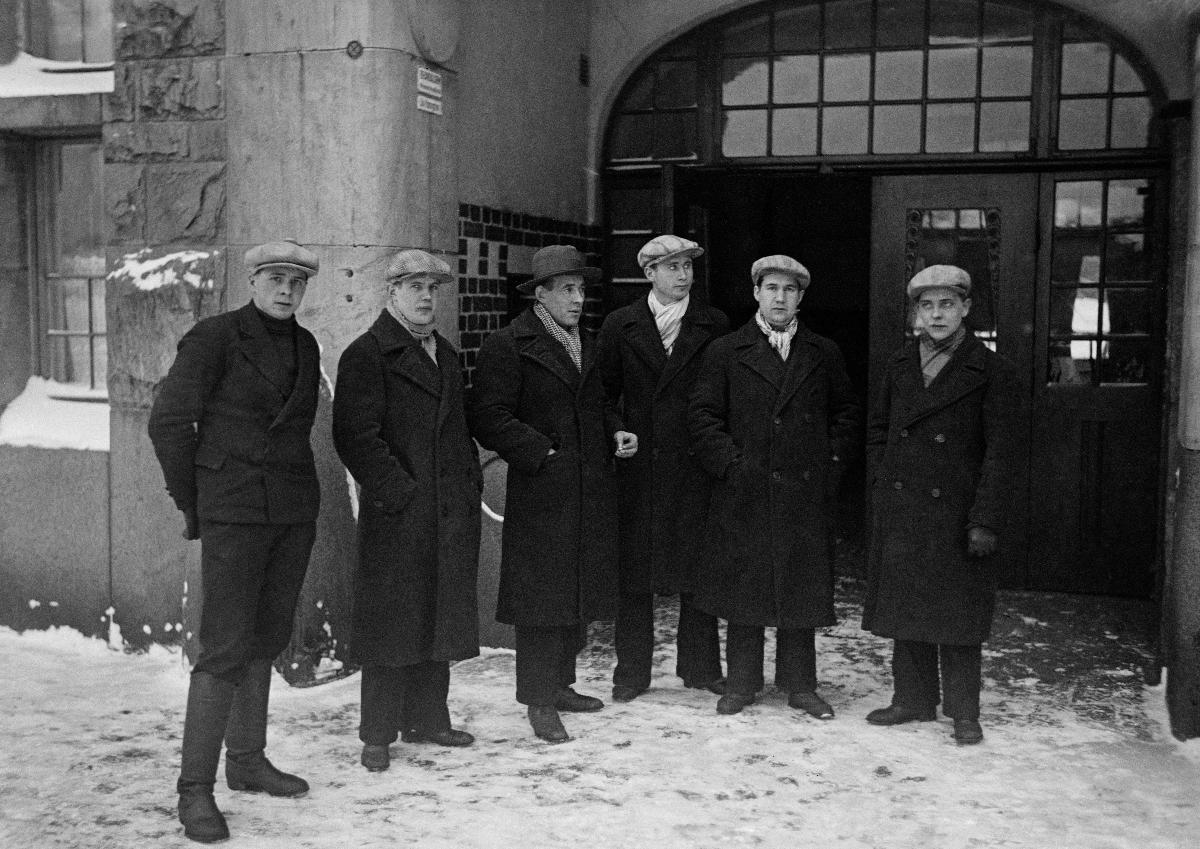
s/s Orionin onnettomuus
s/s Orions olycka; The accident of s/s Orion
sisällön kuvaus: Höyrylaiva s/s Orion ajoi lumimyrskyssä karille Helsingin edustalla 28.12.1931. Orionilta pelastettuja miehiä Sailors Home:n edessä 29.12.1931. Vasemmalta oikealle: Matruusi Hans Beckman, koneenhoitaja Helge Hansson, rasvaaja Gunnar Lindblom sekä lämmittäjät Väinö Mannroos, Harald Hansson ja Einar Lindroos. content description: Steamship Orion grounded outside Helsinki 28.12.1931. Rescued men from s/s Orion outside Sailors Home 29.12.1931. From Left to right: H. Beckman, H, Hansson, G. Lindblom, V. Mannroos, H. Hansson and E. Lindroos. innehållsbeskrivning: Ångfartyget s/s Orion körde på grund i snöstorm utanför Helsingfors 28.12.1931. Räddade män från Orion utanför Sailors Home 29.12.1931. Från vänster till höger: Matros Hans Beckman, maskinist Helge Hansson, smörjare Gunnar Lindblom och eldarna Väinö Mannroos, Harald Hansson och Einar Lindroos.
Kuvaaja: Sundström, Hugo, kuvaaja
Vuosi: 1931
Paikka: Suomi, Uusimaa, Helsinki
Aiheet: vesiliikenne; miehistö; pelastuneet; pelastusveneet; HBL; water traffic; crew; lifeboats; sjötrafik; besättning (bemanning); livbåtar